Military history of the Jin dynasty and the Sixteen Kingdoms

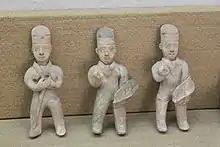
Jin soldiers holding shields.

The Jin dynasty's military structure was largely inherited from Cao Wei. During the Three Kingdoms period, military leadership was functionally hereditary as long as the successor was loyal to his liege and proved competent. When the commander died, a male member of his family inherited control of his troops, and when a soldier died one of his male relatives inherited his position in the unit. By the end of the Three Kingdoms, the term "buqu" (部曲) had come to designate the institution of hereditary military leadership. Both "bu" and "qu", meaning battalions and companies, were originally units of military organization during the Han. Under Cao Cao, a more systematic form of hereditary soldiery was implemented through "military families" (士家 "shijia") which later became "hereditary troops" (世兵 "shibing"). As their name implies, able male members born into military families served for life, and when they could no longer serve because of illness or death, their sons or close family members replaced them. Their families lived at the capital and other major centers where they could be used by the government as hostages to ensure the loyalty of their soldiers. They were also forbidden from marrying into non-military families in order to prevent their offspring from exiting the system, thus creating a closed community of military households. Although commoners could still be called up in times of urgent need, the rise of government mandated military communities under Cao Wei and the demobilization of local levies under the Jin dynasty, had by and large, replaced the universal conscription of the Han.